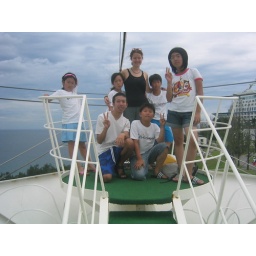
We were at the ships on the hill beach near Donghae.